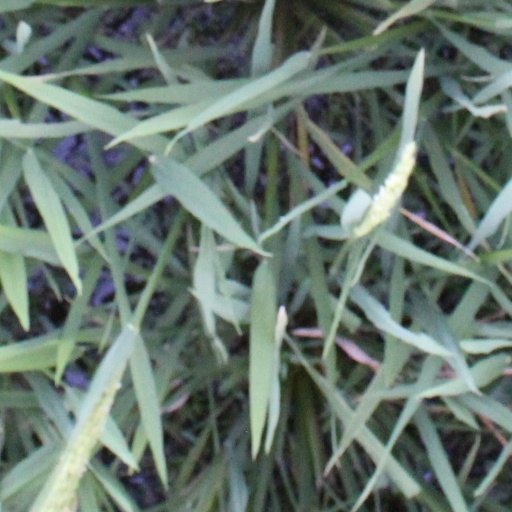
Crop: rice